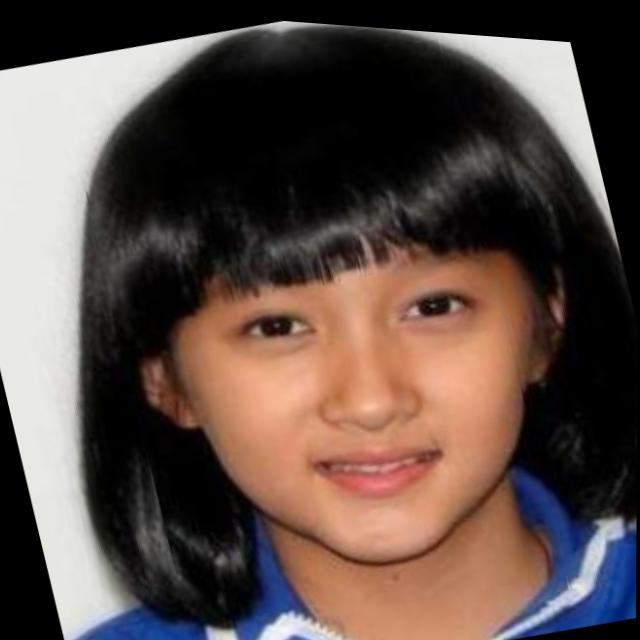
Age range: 0-12